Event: Nepal Earthquake
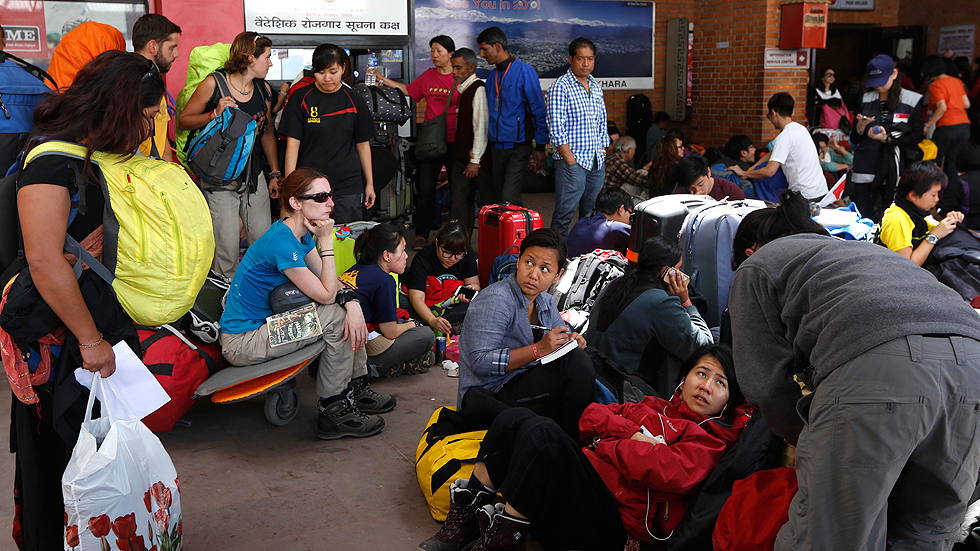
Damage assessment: no_damage